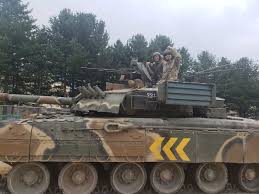
Label: Tank